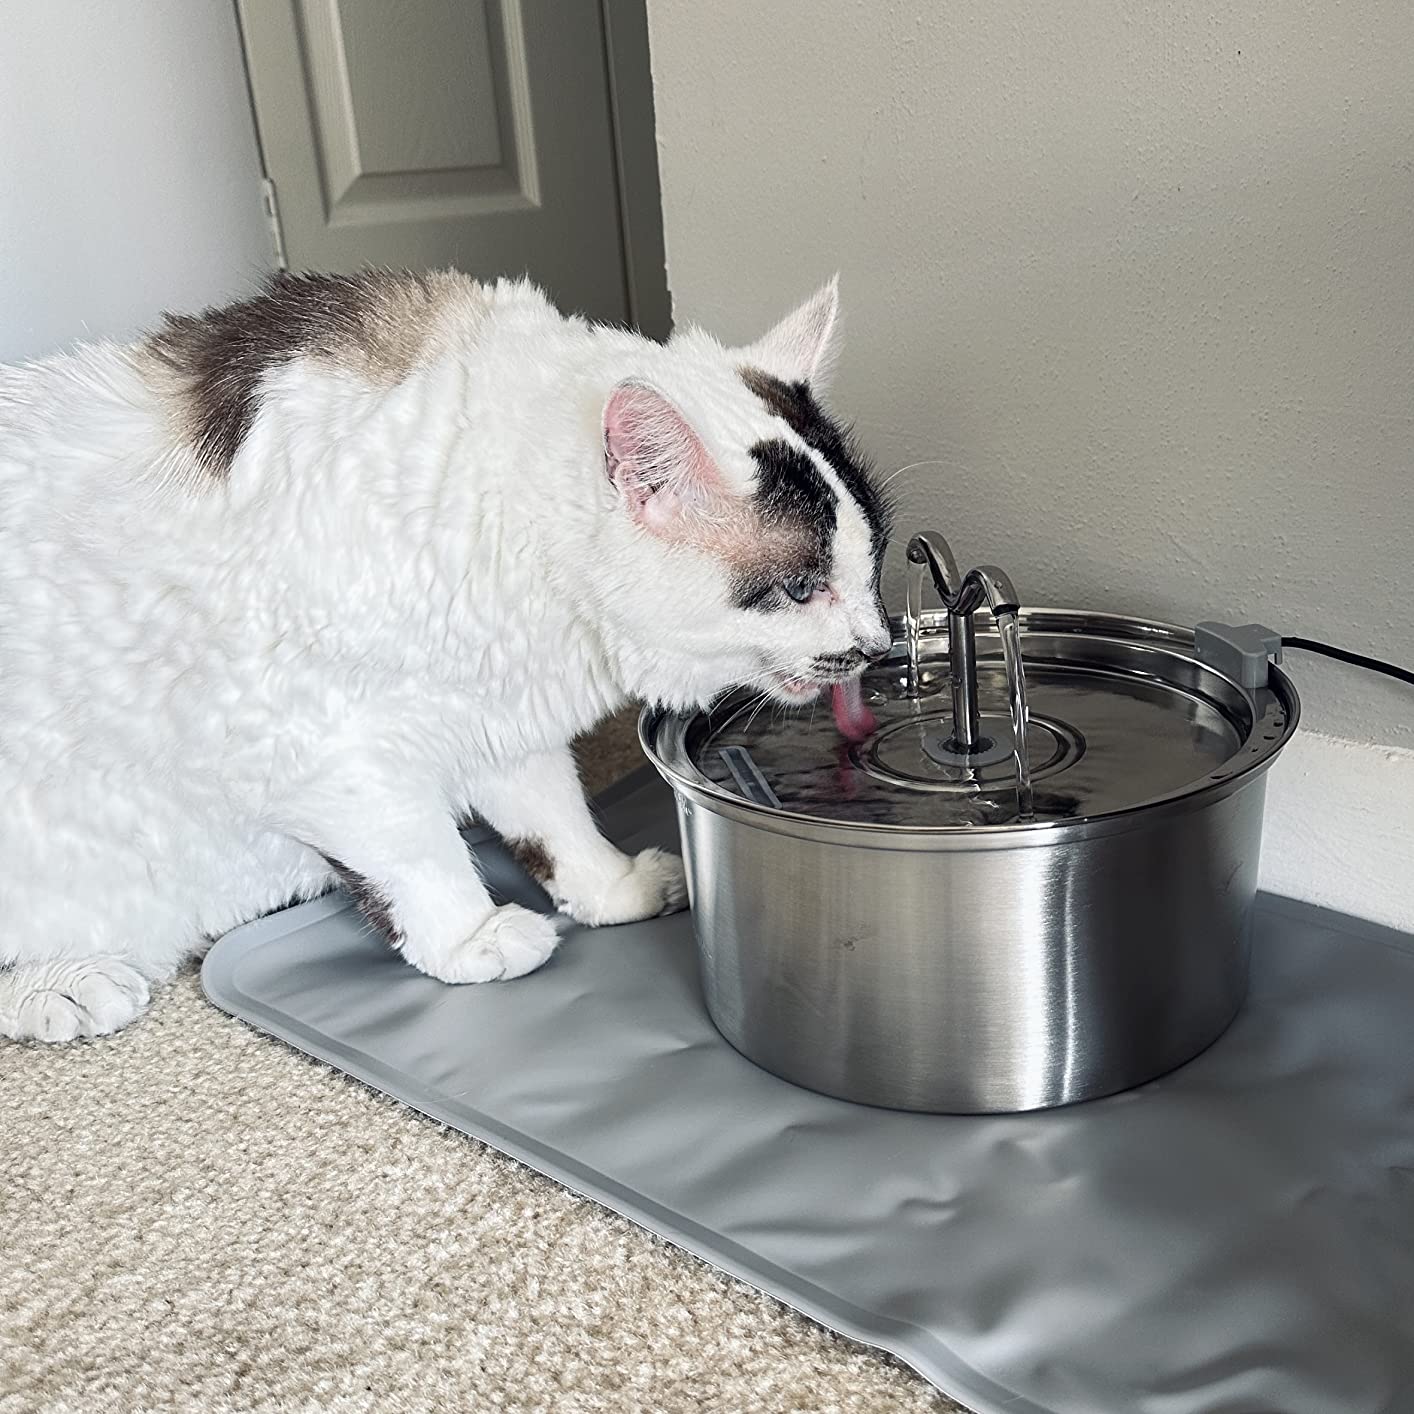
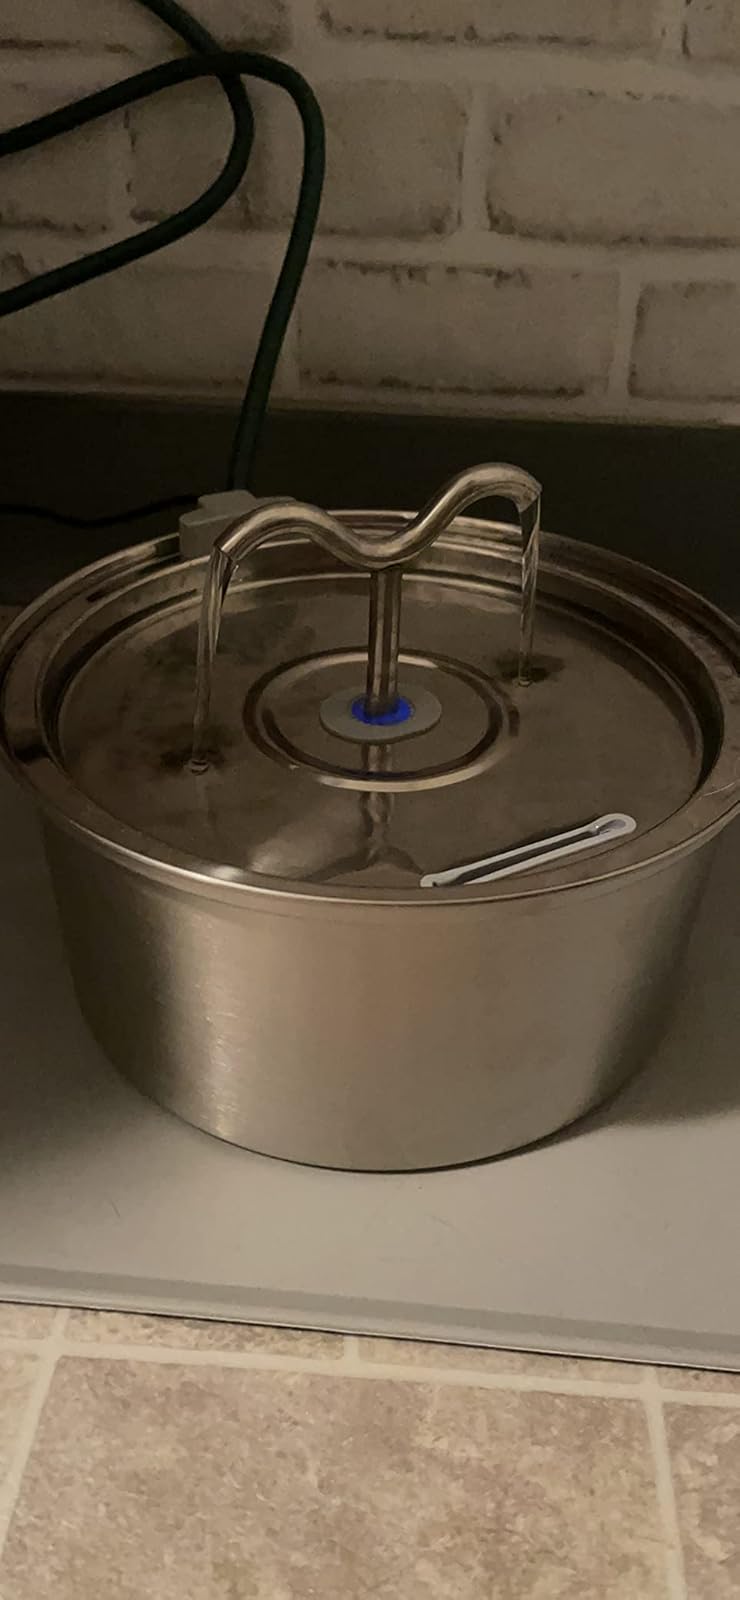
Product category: items_bowl
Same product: yes